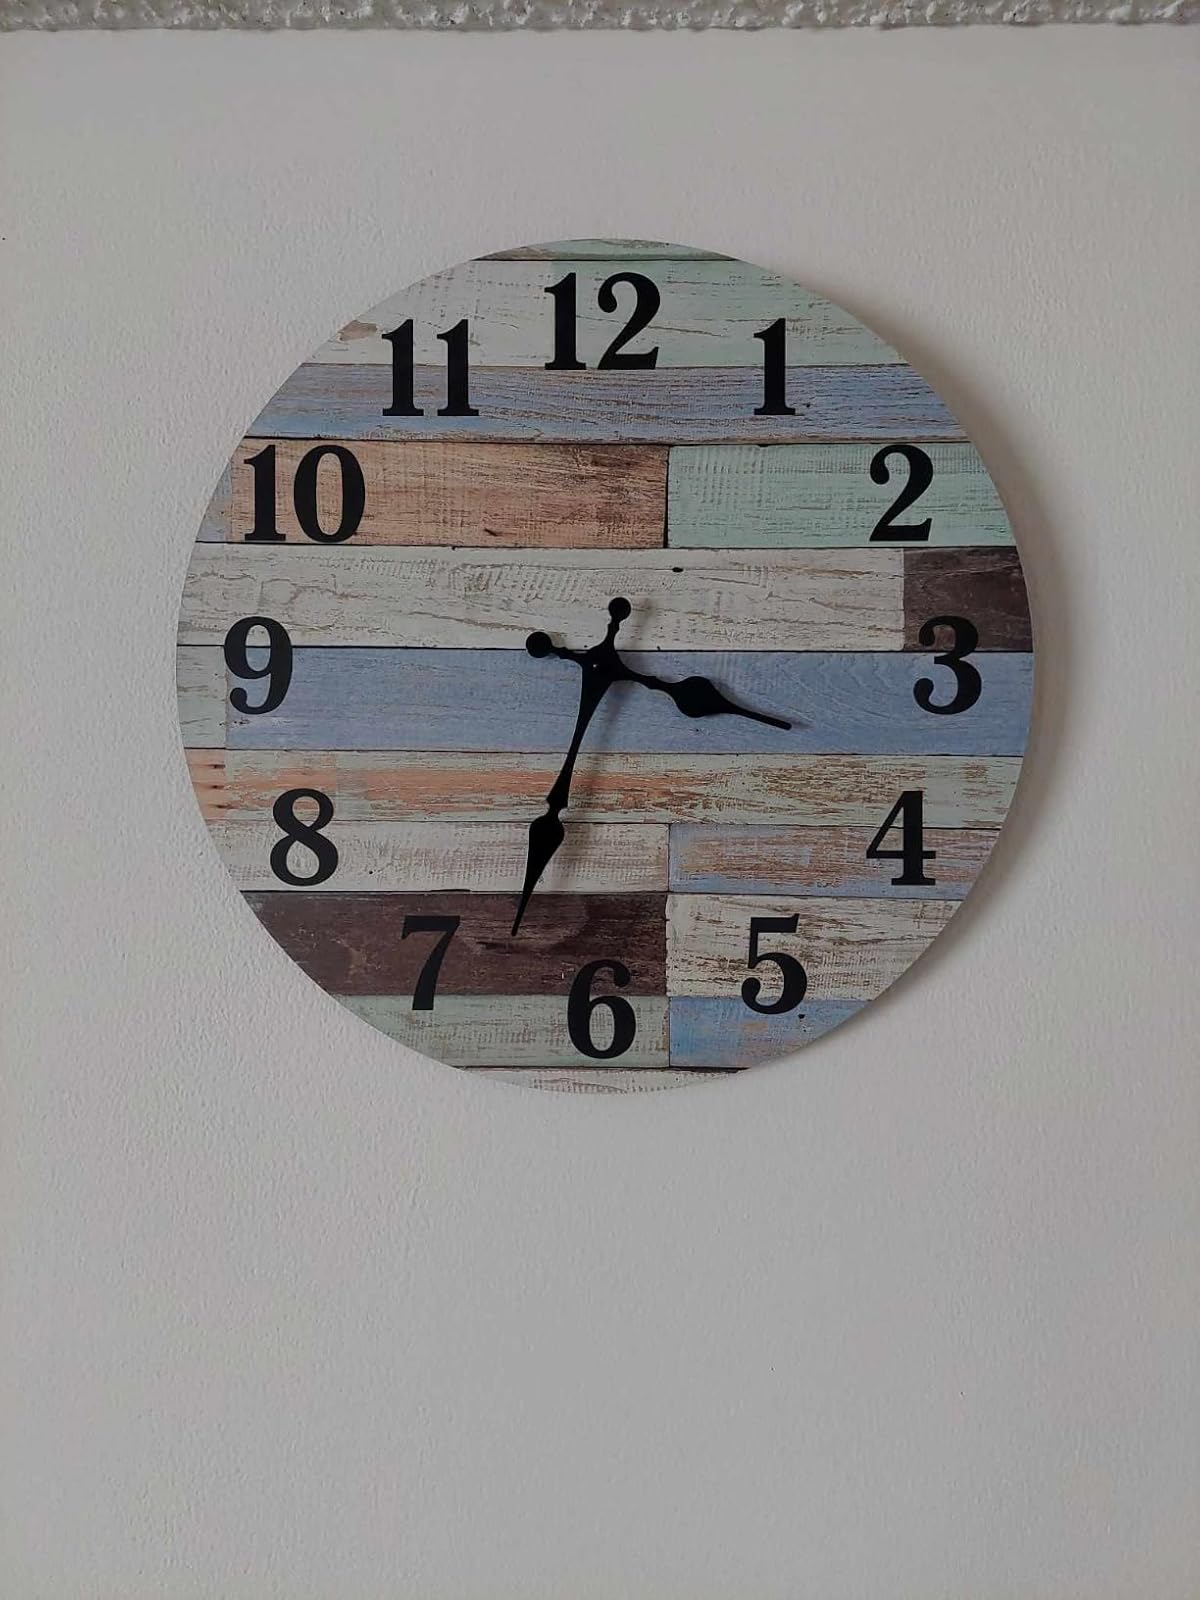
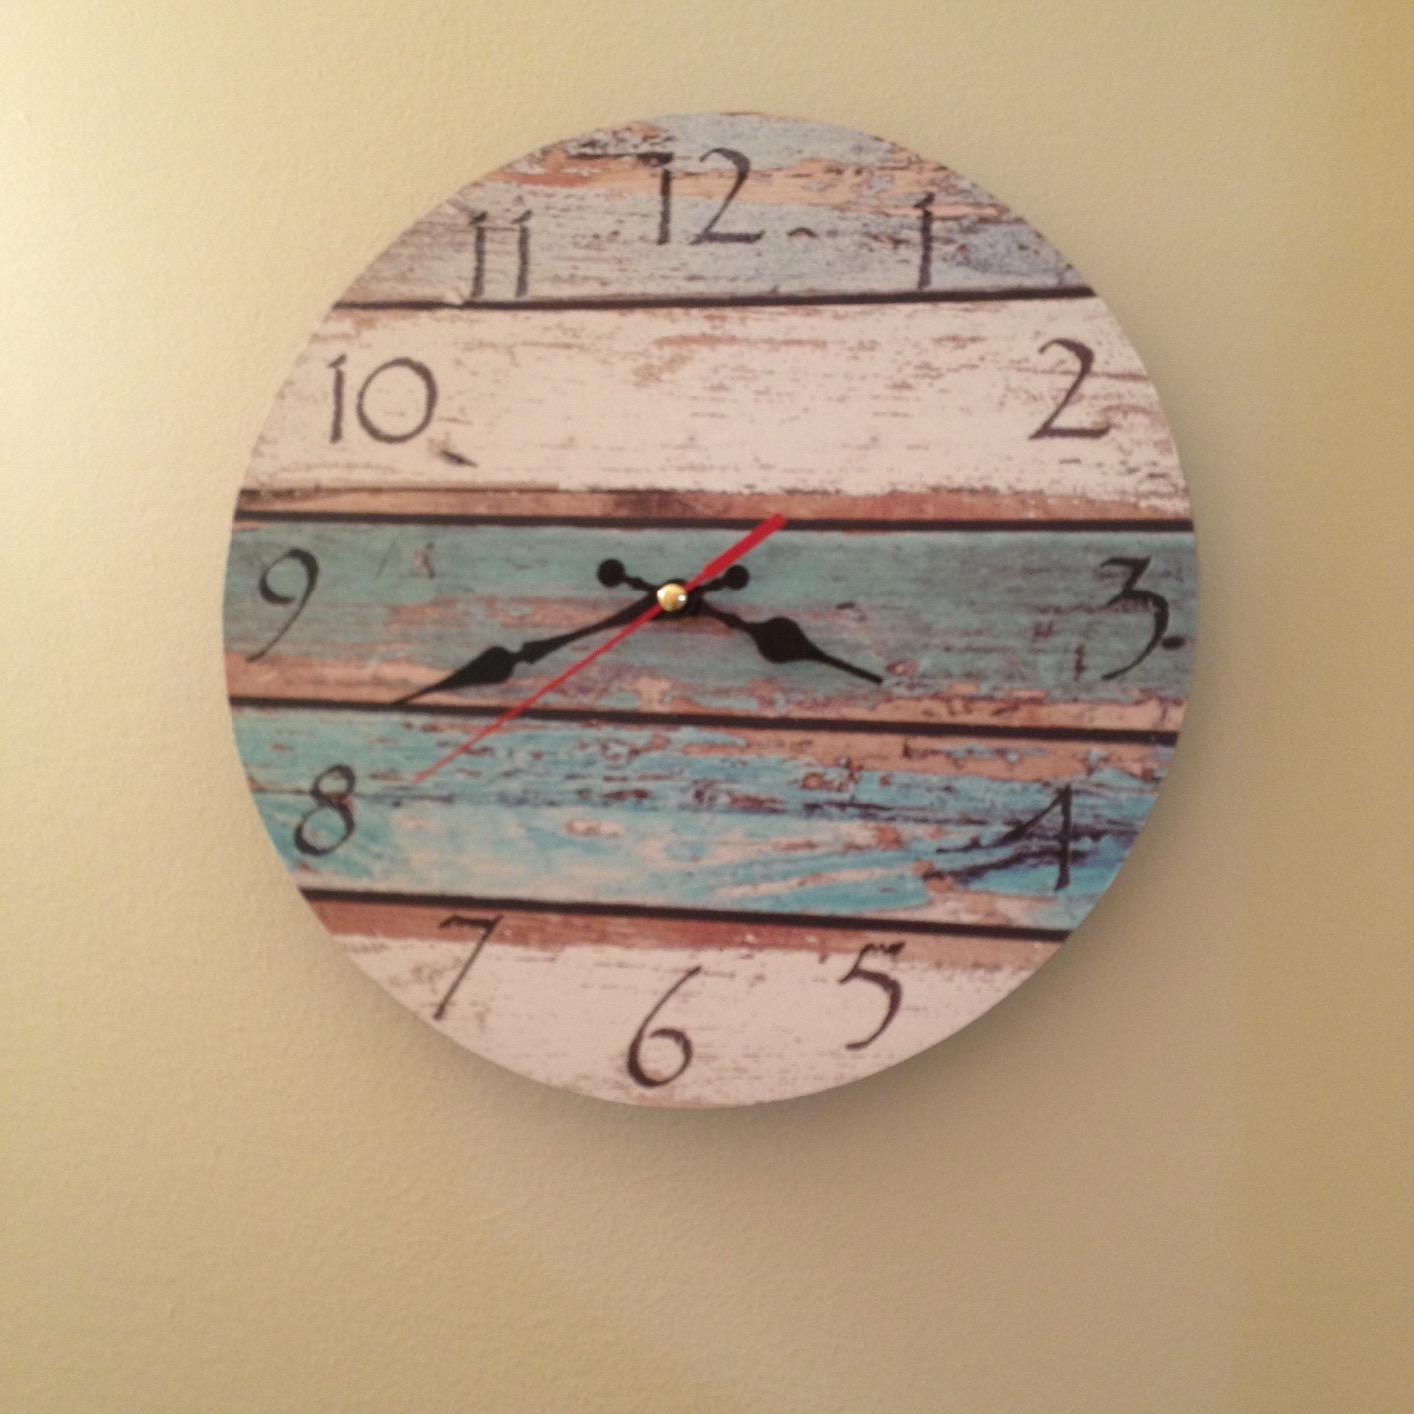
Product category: clock
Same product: no